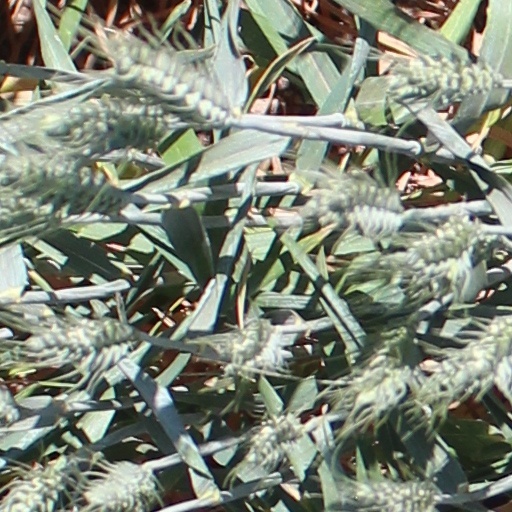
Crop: wheat